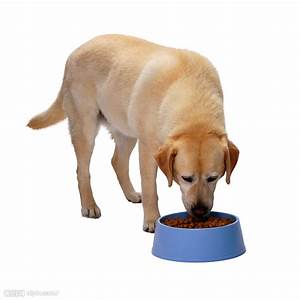
Label: cane